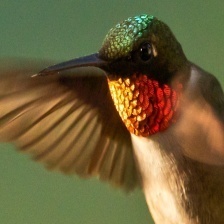
Species: RUBY THROATED HUMMINGBIRD
Scientific name: ARCHILOCHUS COLUBRIS
ImageNet parent category: hummingbird